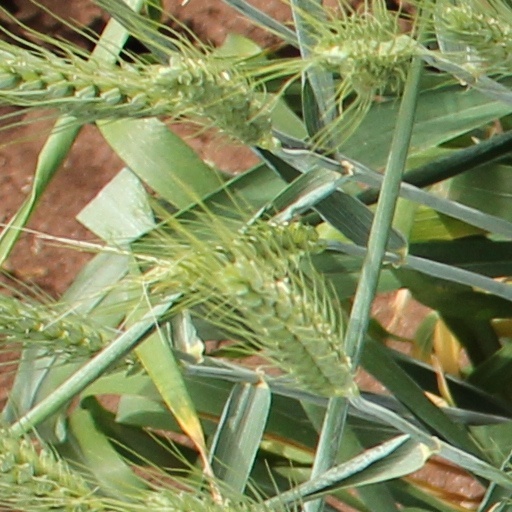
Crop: wheat